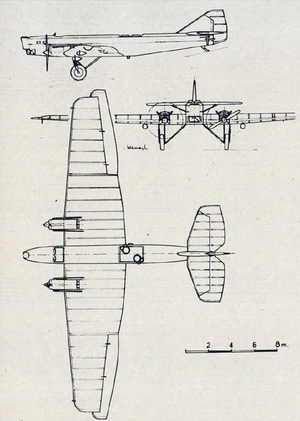
Le Tupolev TB-1 ou Tupolev ANT-4 est un bombardier bimoteur soviétique produit de 1929 à 1932.